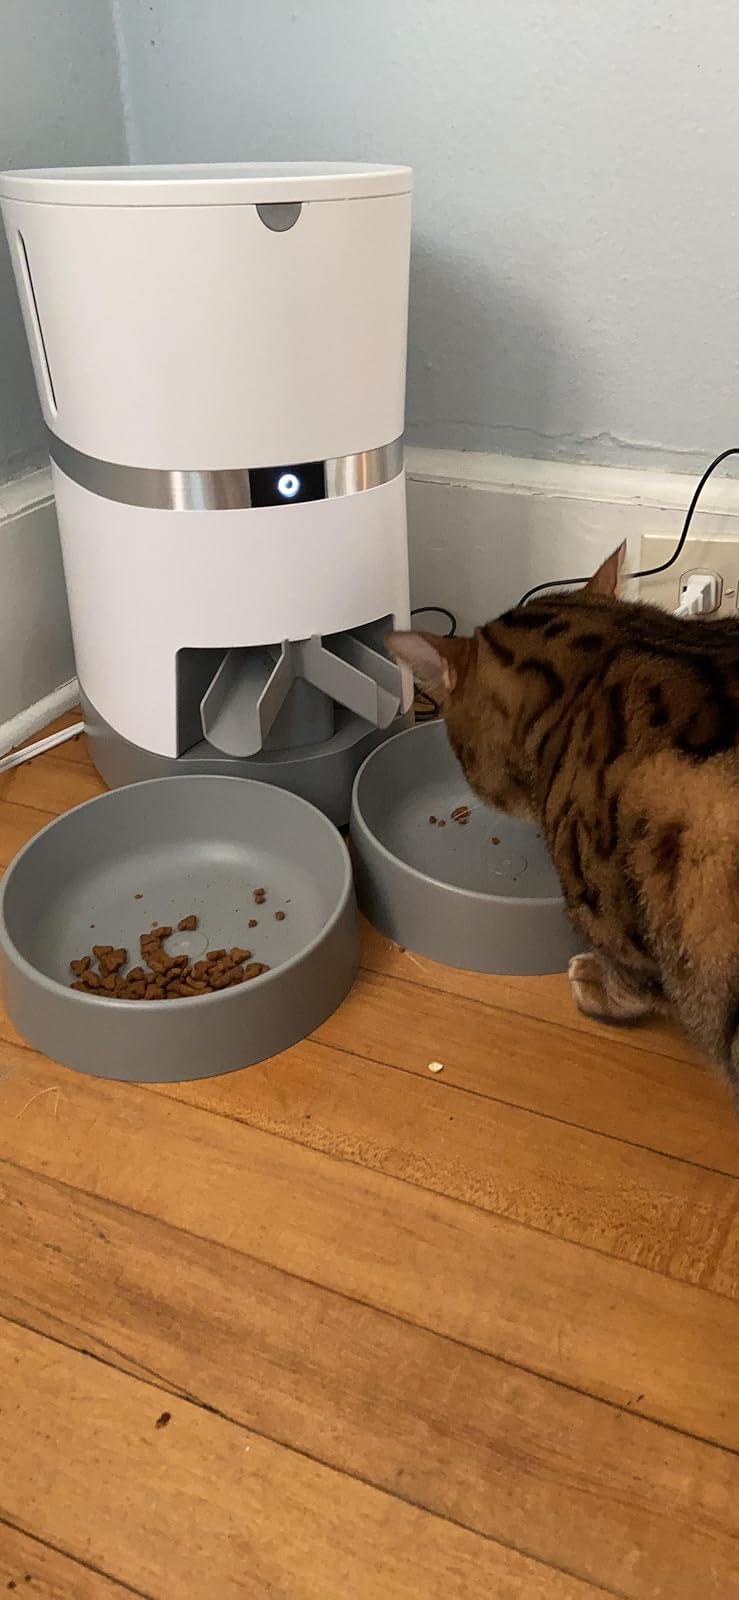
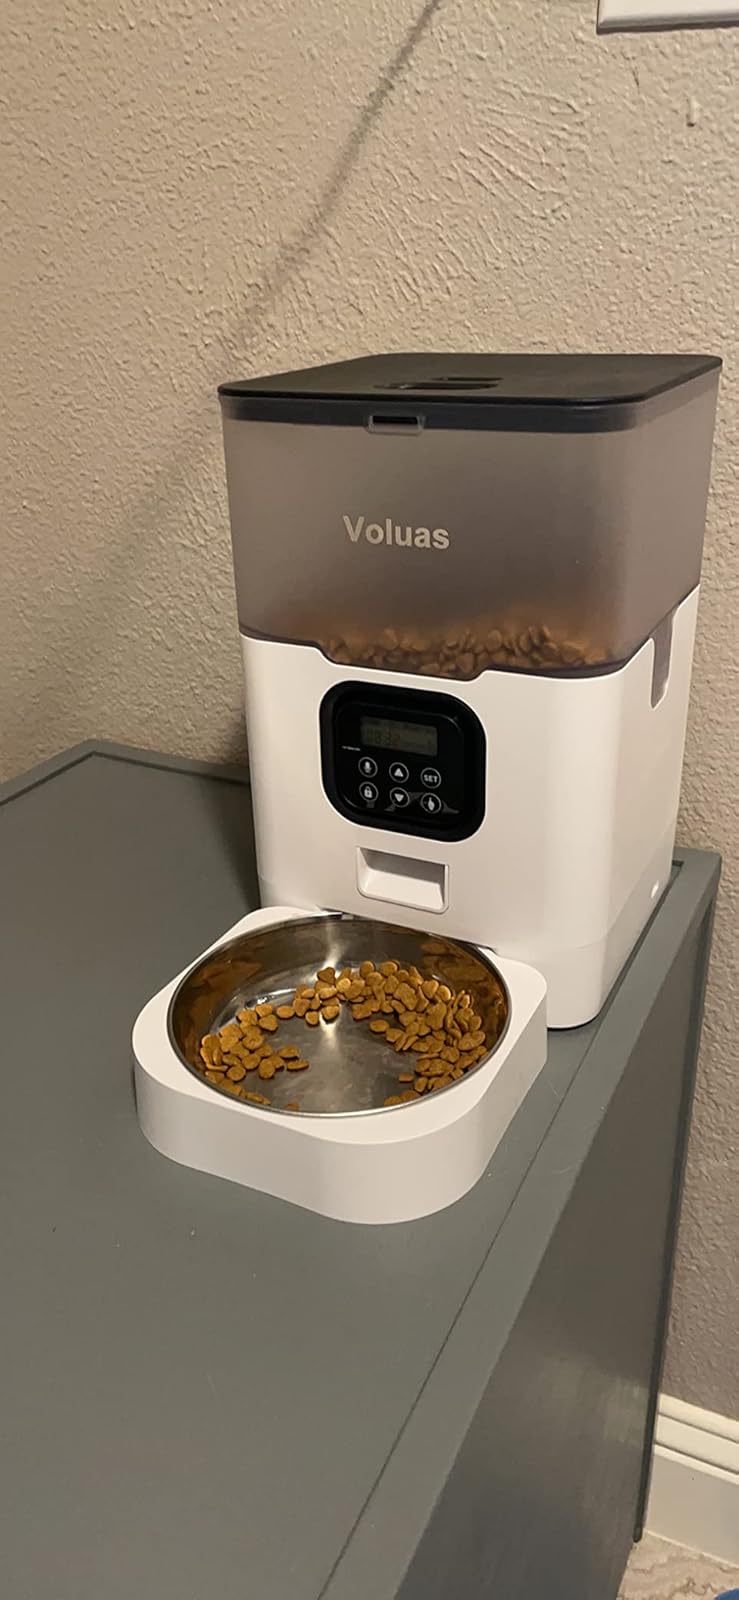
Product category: items_feeder
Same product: no